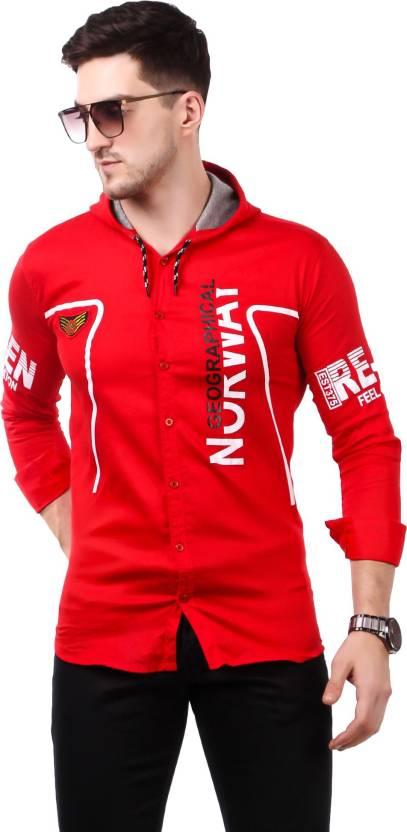
Red Graphic Print Men Slim Fit Graphic Print Ribbed Collar Casual Shirt